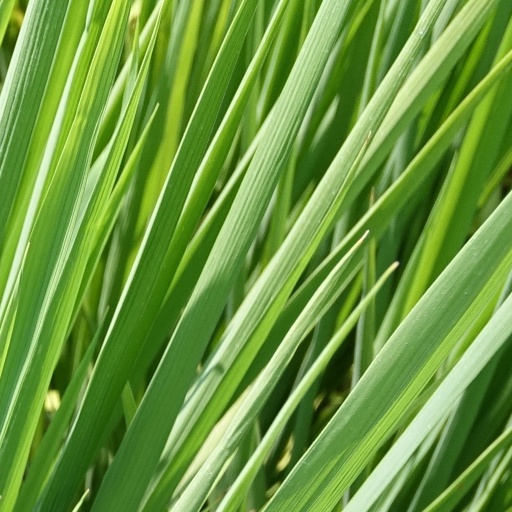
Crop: rice